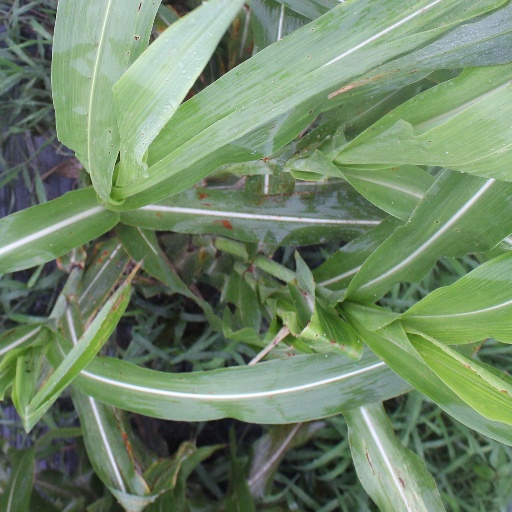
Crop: sorghum